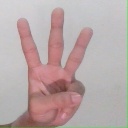
अक्षर: व